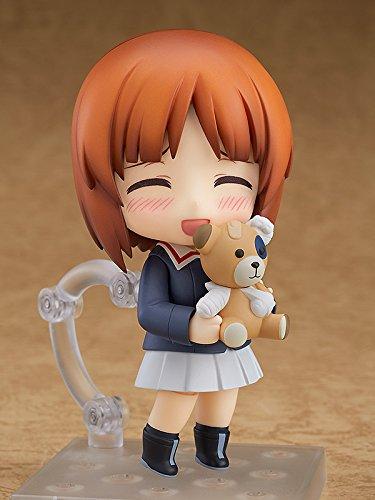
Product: Good Smile Girls Und Panzer: Miho Nishizumi Nendoroid Action Figure
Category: Toys & Games | Toy Figures & Playsets | Action Figures
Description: Includes smiling and blushing face plates.
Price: $41.19
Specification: ProductDimensions:1.5x1.5x2.6inches|ItemWeight:7.8ounces|ShippingWeight:7.8ounces(Viewshippingratesandpolicies)|DomesticShipping:ItemcanbeshippedwithinU.S.|InternationalShipping:ThisitemcanbeshippedtoselectcountriesoutsideoftheU.S.LearnMore|ASIN:B075KF2488|Itemmodelnumber:AUG178145|Manufacturerrecommendedage:15yearsandup